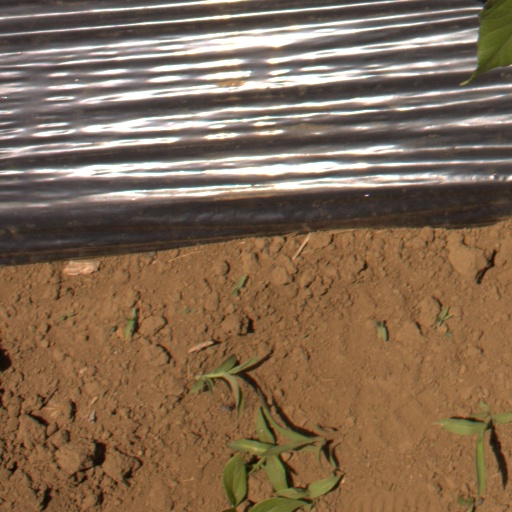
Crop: Jerusalem artichoke